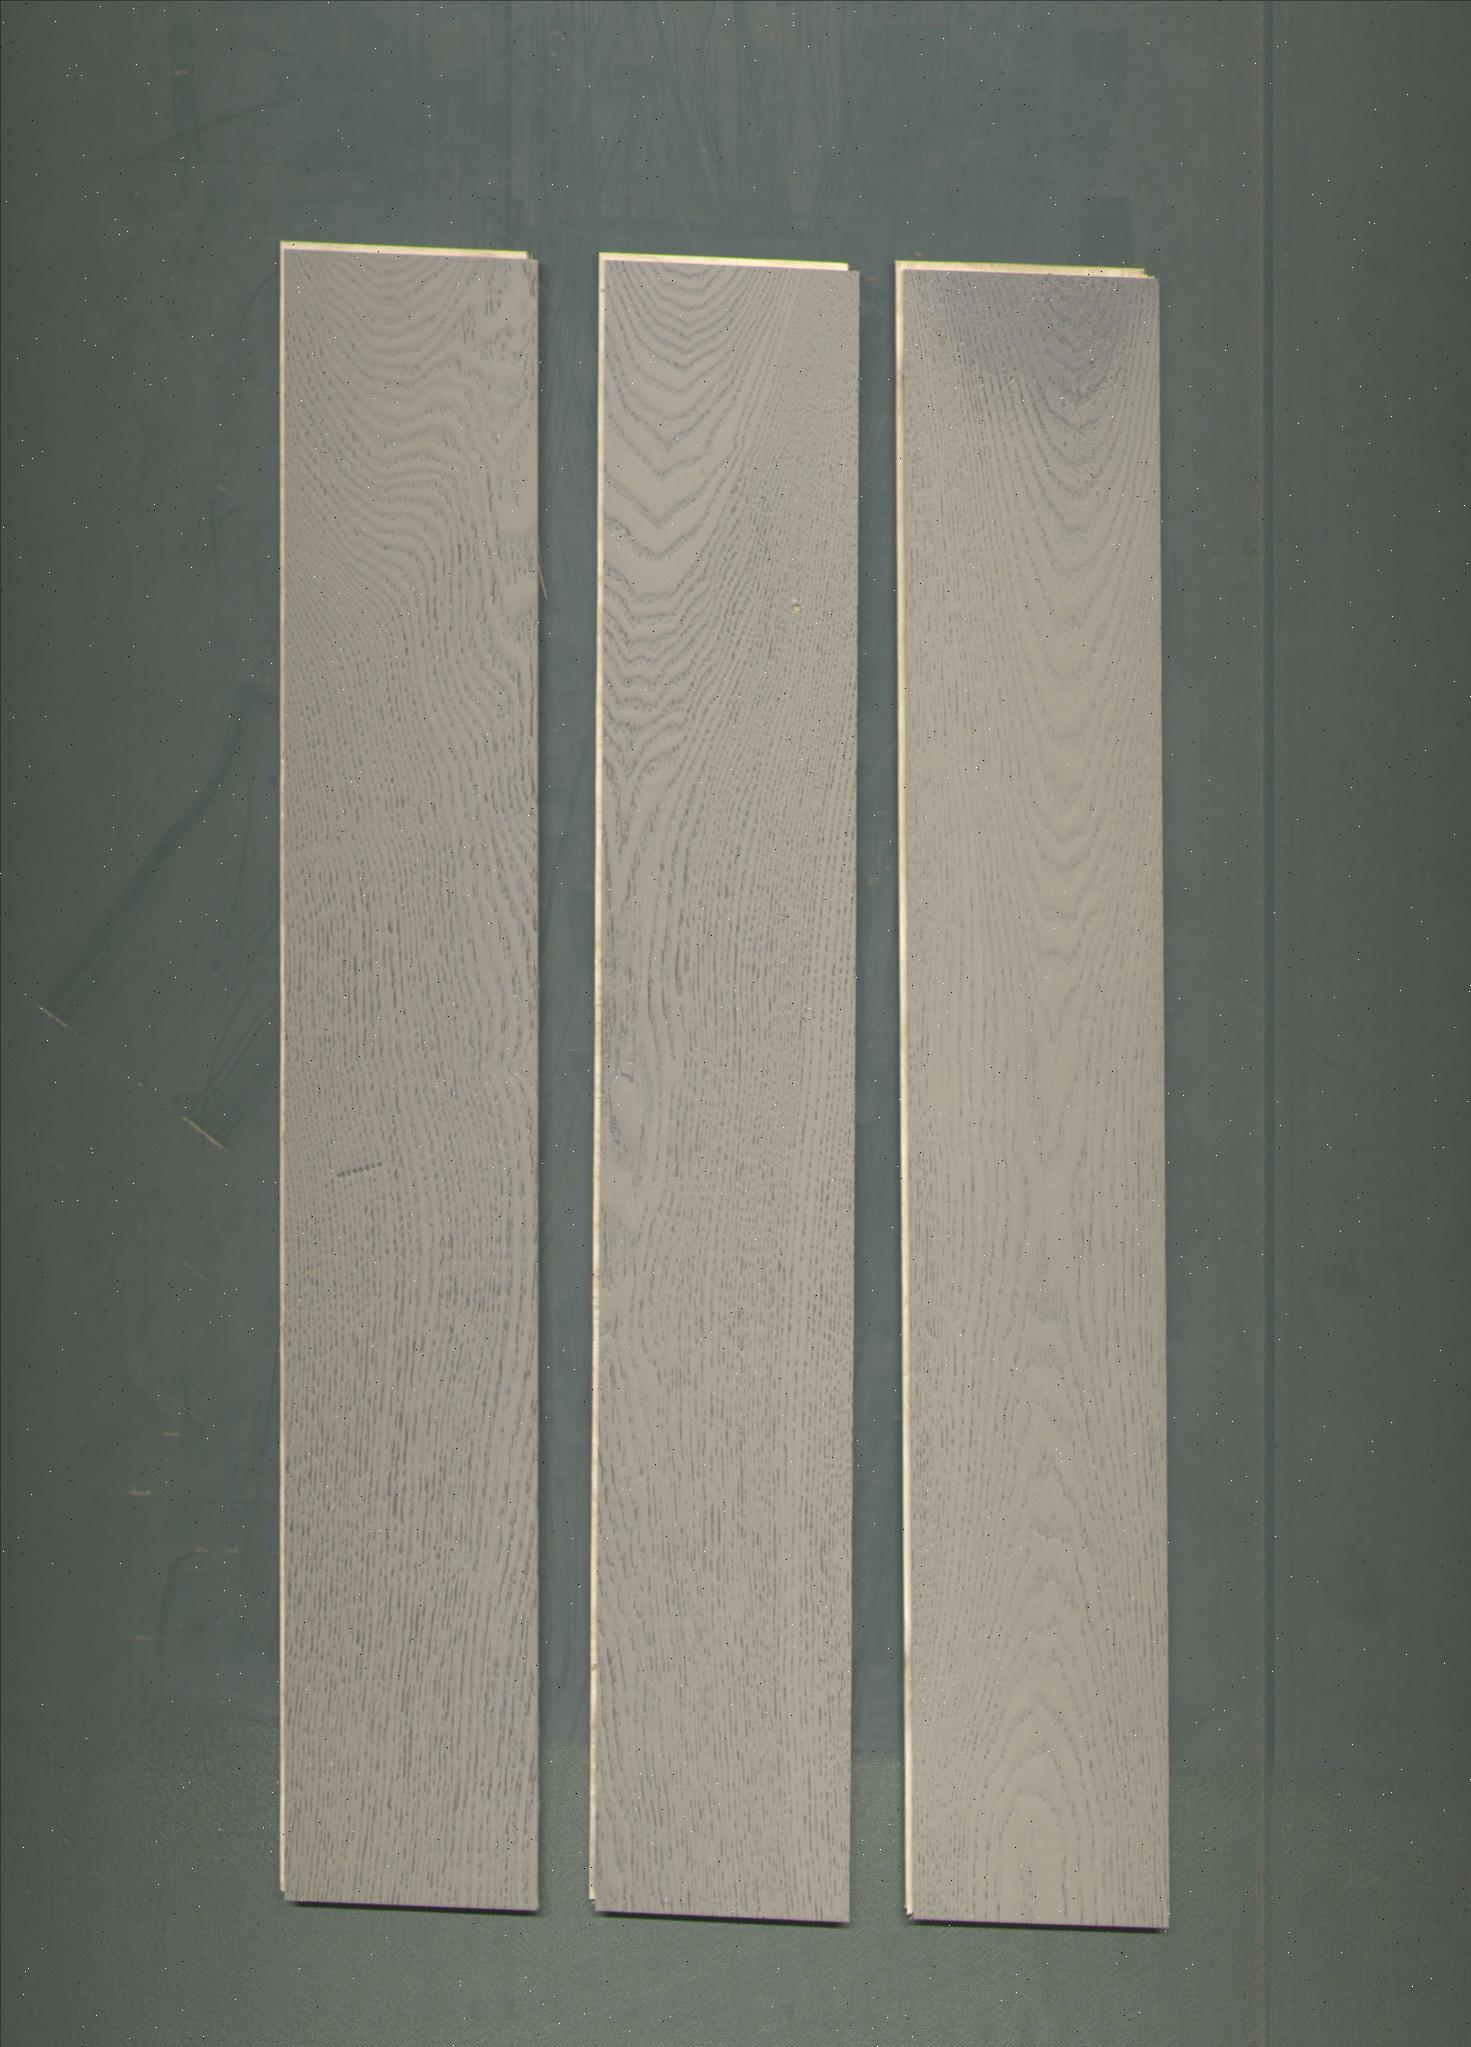
Label: mixers